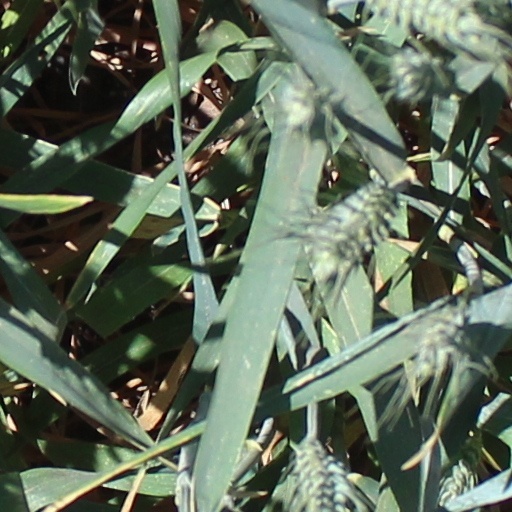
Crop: wheat